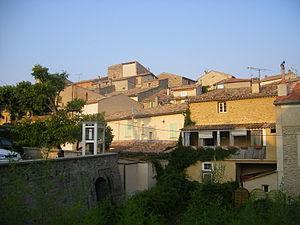
La Brillanne est une commune française, située dans le département des Alpes-de-Haute-Provence en région Provence-Alpes-Côte d'Azur.